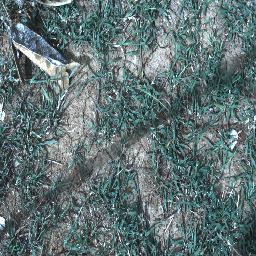
Label: negative